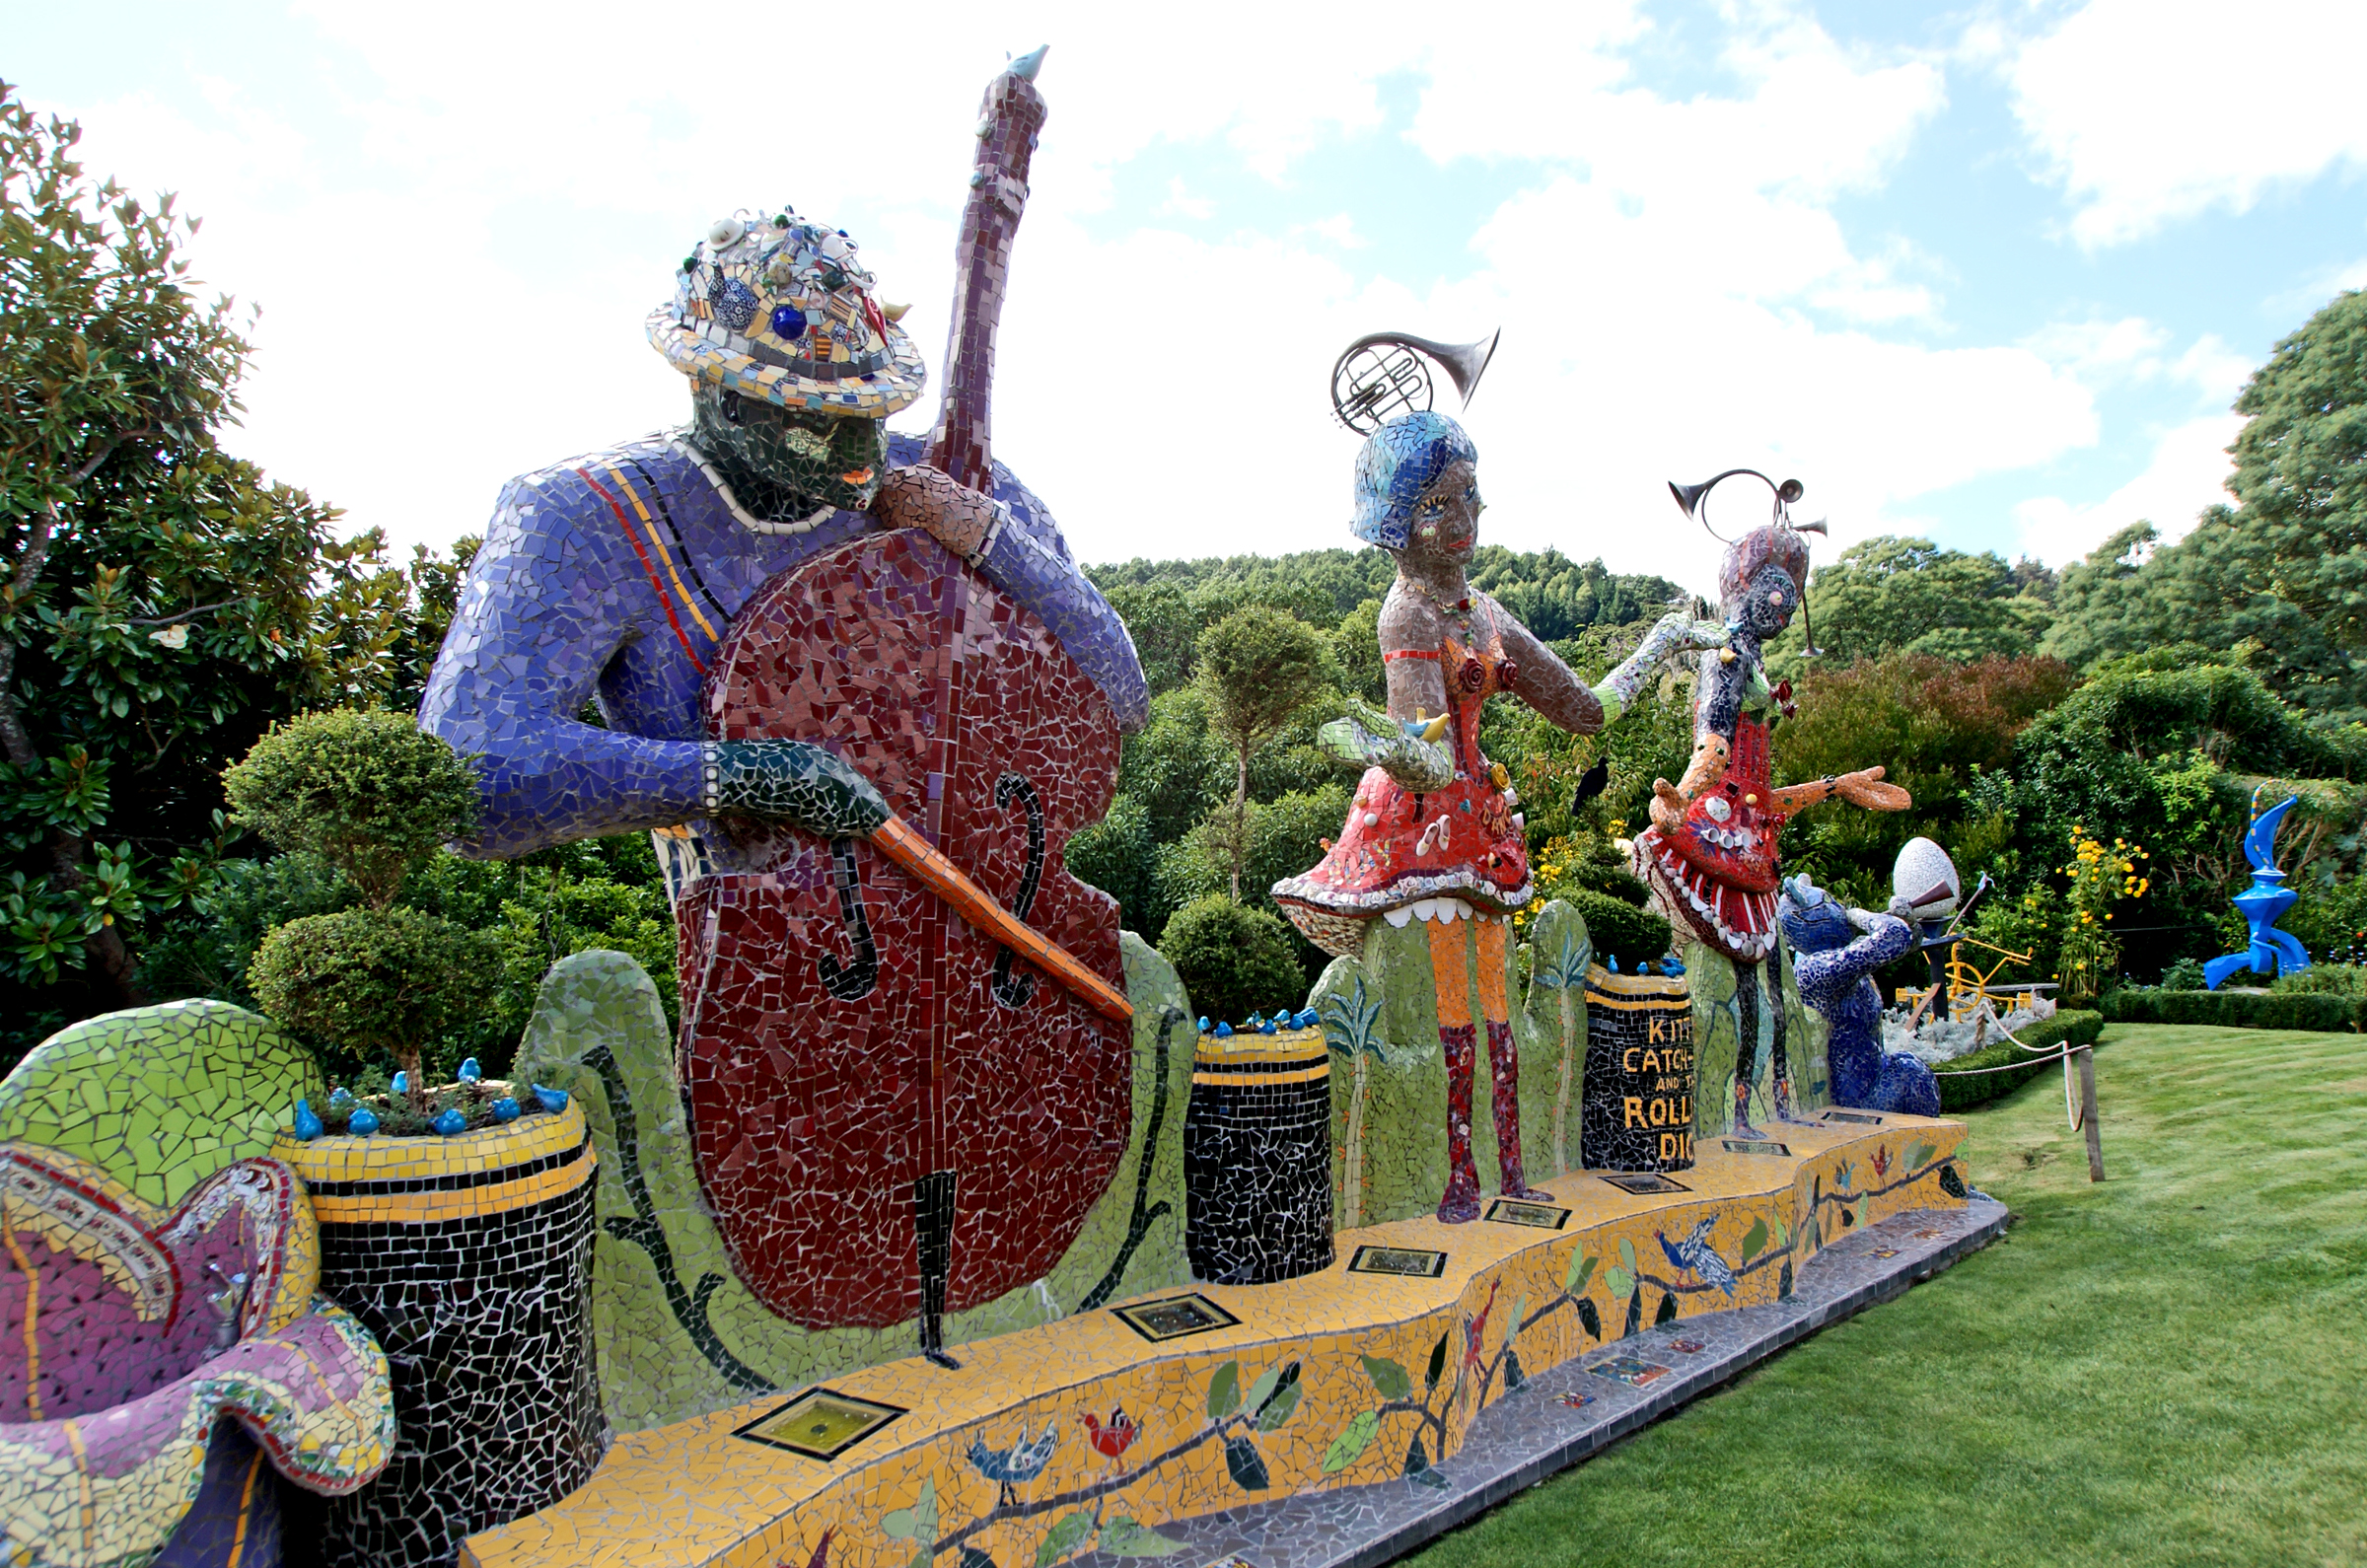
flower, amusement park, park, garden, sculpture, playground, mosaic, akaroa, gardenart, akaroasights, moasictiles, moasicstatures, moasicsculptures, gaintshouseakaroa, lintonhouseakaroa, gardensculptures, gardenstatures, sightseeingakaroa, frenchconnection, musicans, gardenandgallery, terracedgardens, sculpturesandmosaics, giantseriesartwork, josiemartin